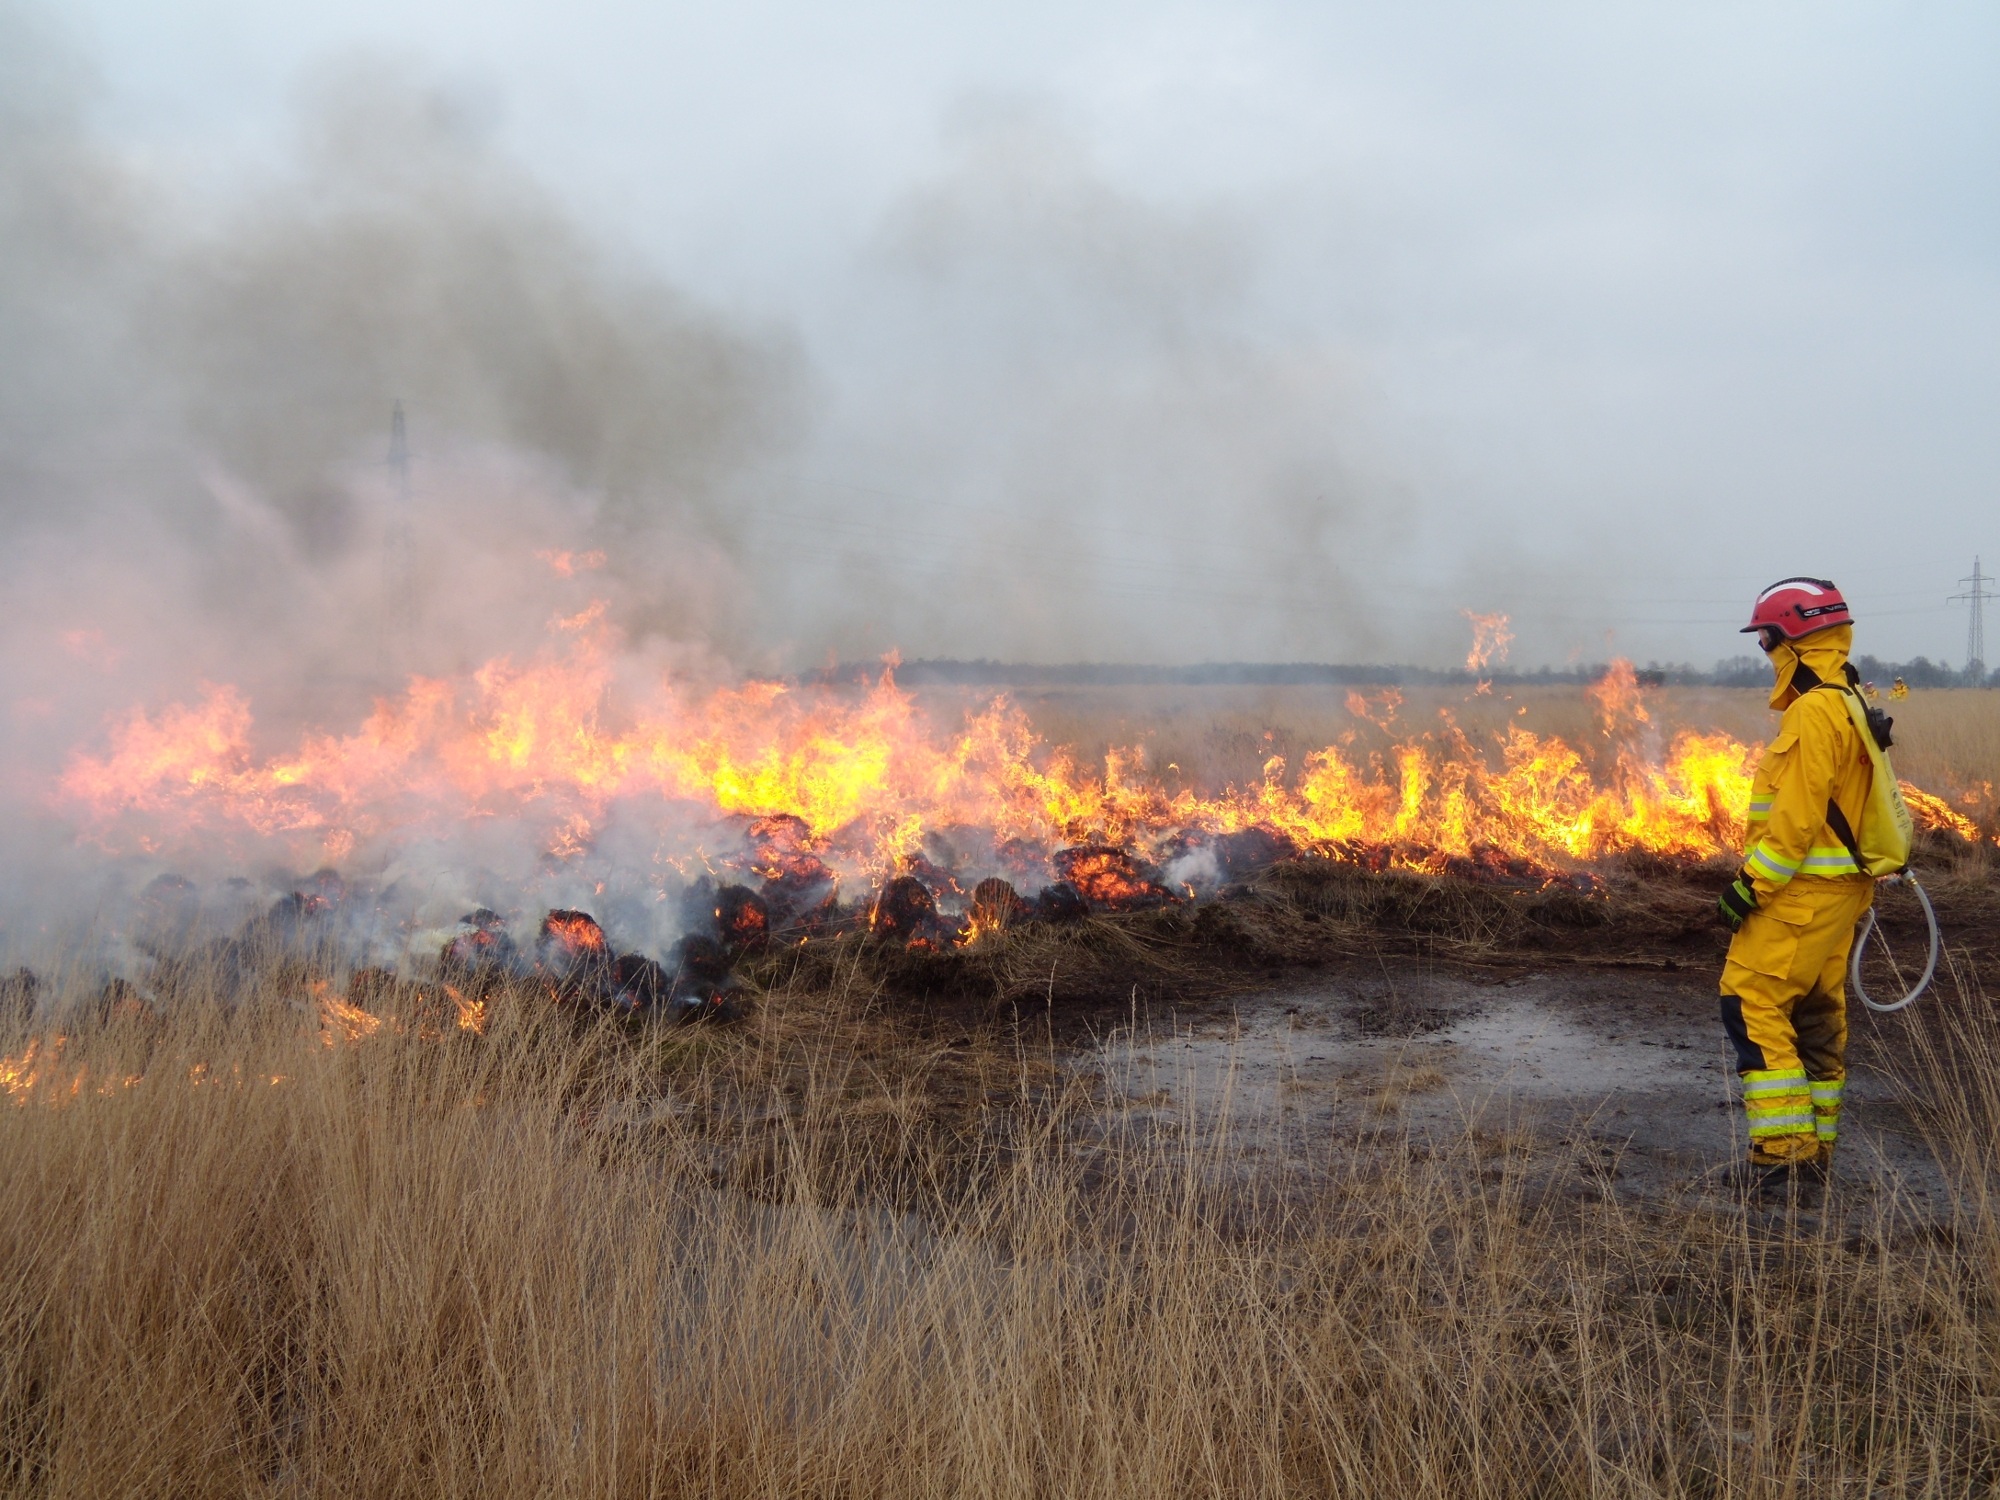
field, prairie, fire, fire department, disaster, heide, wildfire, extinguish, geological phenomenon, heath fire